2019 Beauregard tornado

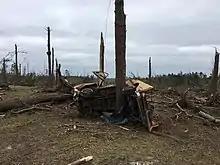
Car wrapped around a tree in Beauregard, Alabama

One minute later at 2:07 PM CST, the tornado reached its peak intensity immediately south of the intersection of Lee County Road 36 and Lee County Road 39. Numerous large trees snapped at their bases, as well as large trees with very expansive root systems being uprooted and fallen. This area of trees was given a low-end EF4 rating, with estimated winds at . In this area, high-end EF3 damage was observed to numerous homes in the area. A manufactured home was rolled, and its contents were emptied nearby on the track's northern side. In addition, five homes within close proximity where all walls were collapsed, with debris tossed a short distance away from the foundation of the homes. A car was mangled beyond recognition, and the frame was wrapped around the stub of a snapped and debarked tree. The tornado passed over a small lake. Across the small lake, two houses were leveled. The debris was removed from the foundation. The anchor bolt screws remained intact on these homes. These two homes received a low-end EF4 rating with winds estimated. Two other houses near the northern path of the tornado were also surveyed. There was considerable damage to these homes, and they received EF3 ratings. The storm crossed County Road 39 slightly weaker but still producing significant damage to numerous homes and trees in the area. The tornado paralleled C.R. 39, where two manufactured homes were demolished, and its debris being scattered. The metal frames of these homes could not be located. There was also severe timber damage to the north of the road. Here, only a badly metal frame to a mobile home remained. A mattress was wrapped around the stub of a tree. Nearby a tractor trailer rig was on its side and shoved around a sturdy tree while a nearby site-built home lost nearly all of its exterior walls with debris remaining on or near the home site. There was also evidence of ground scouring here.